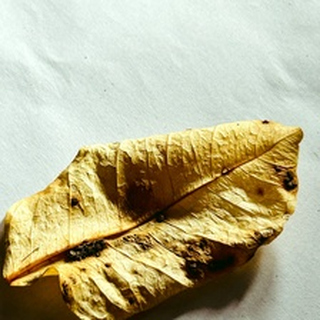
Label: lemon_dry_leaf